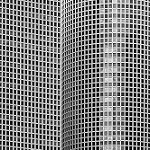
Label: B & W